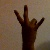
The image shows a hand gesture representing the number 7 in Indian Sign Language.